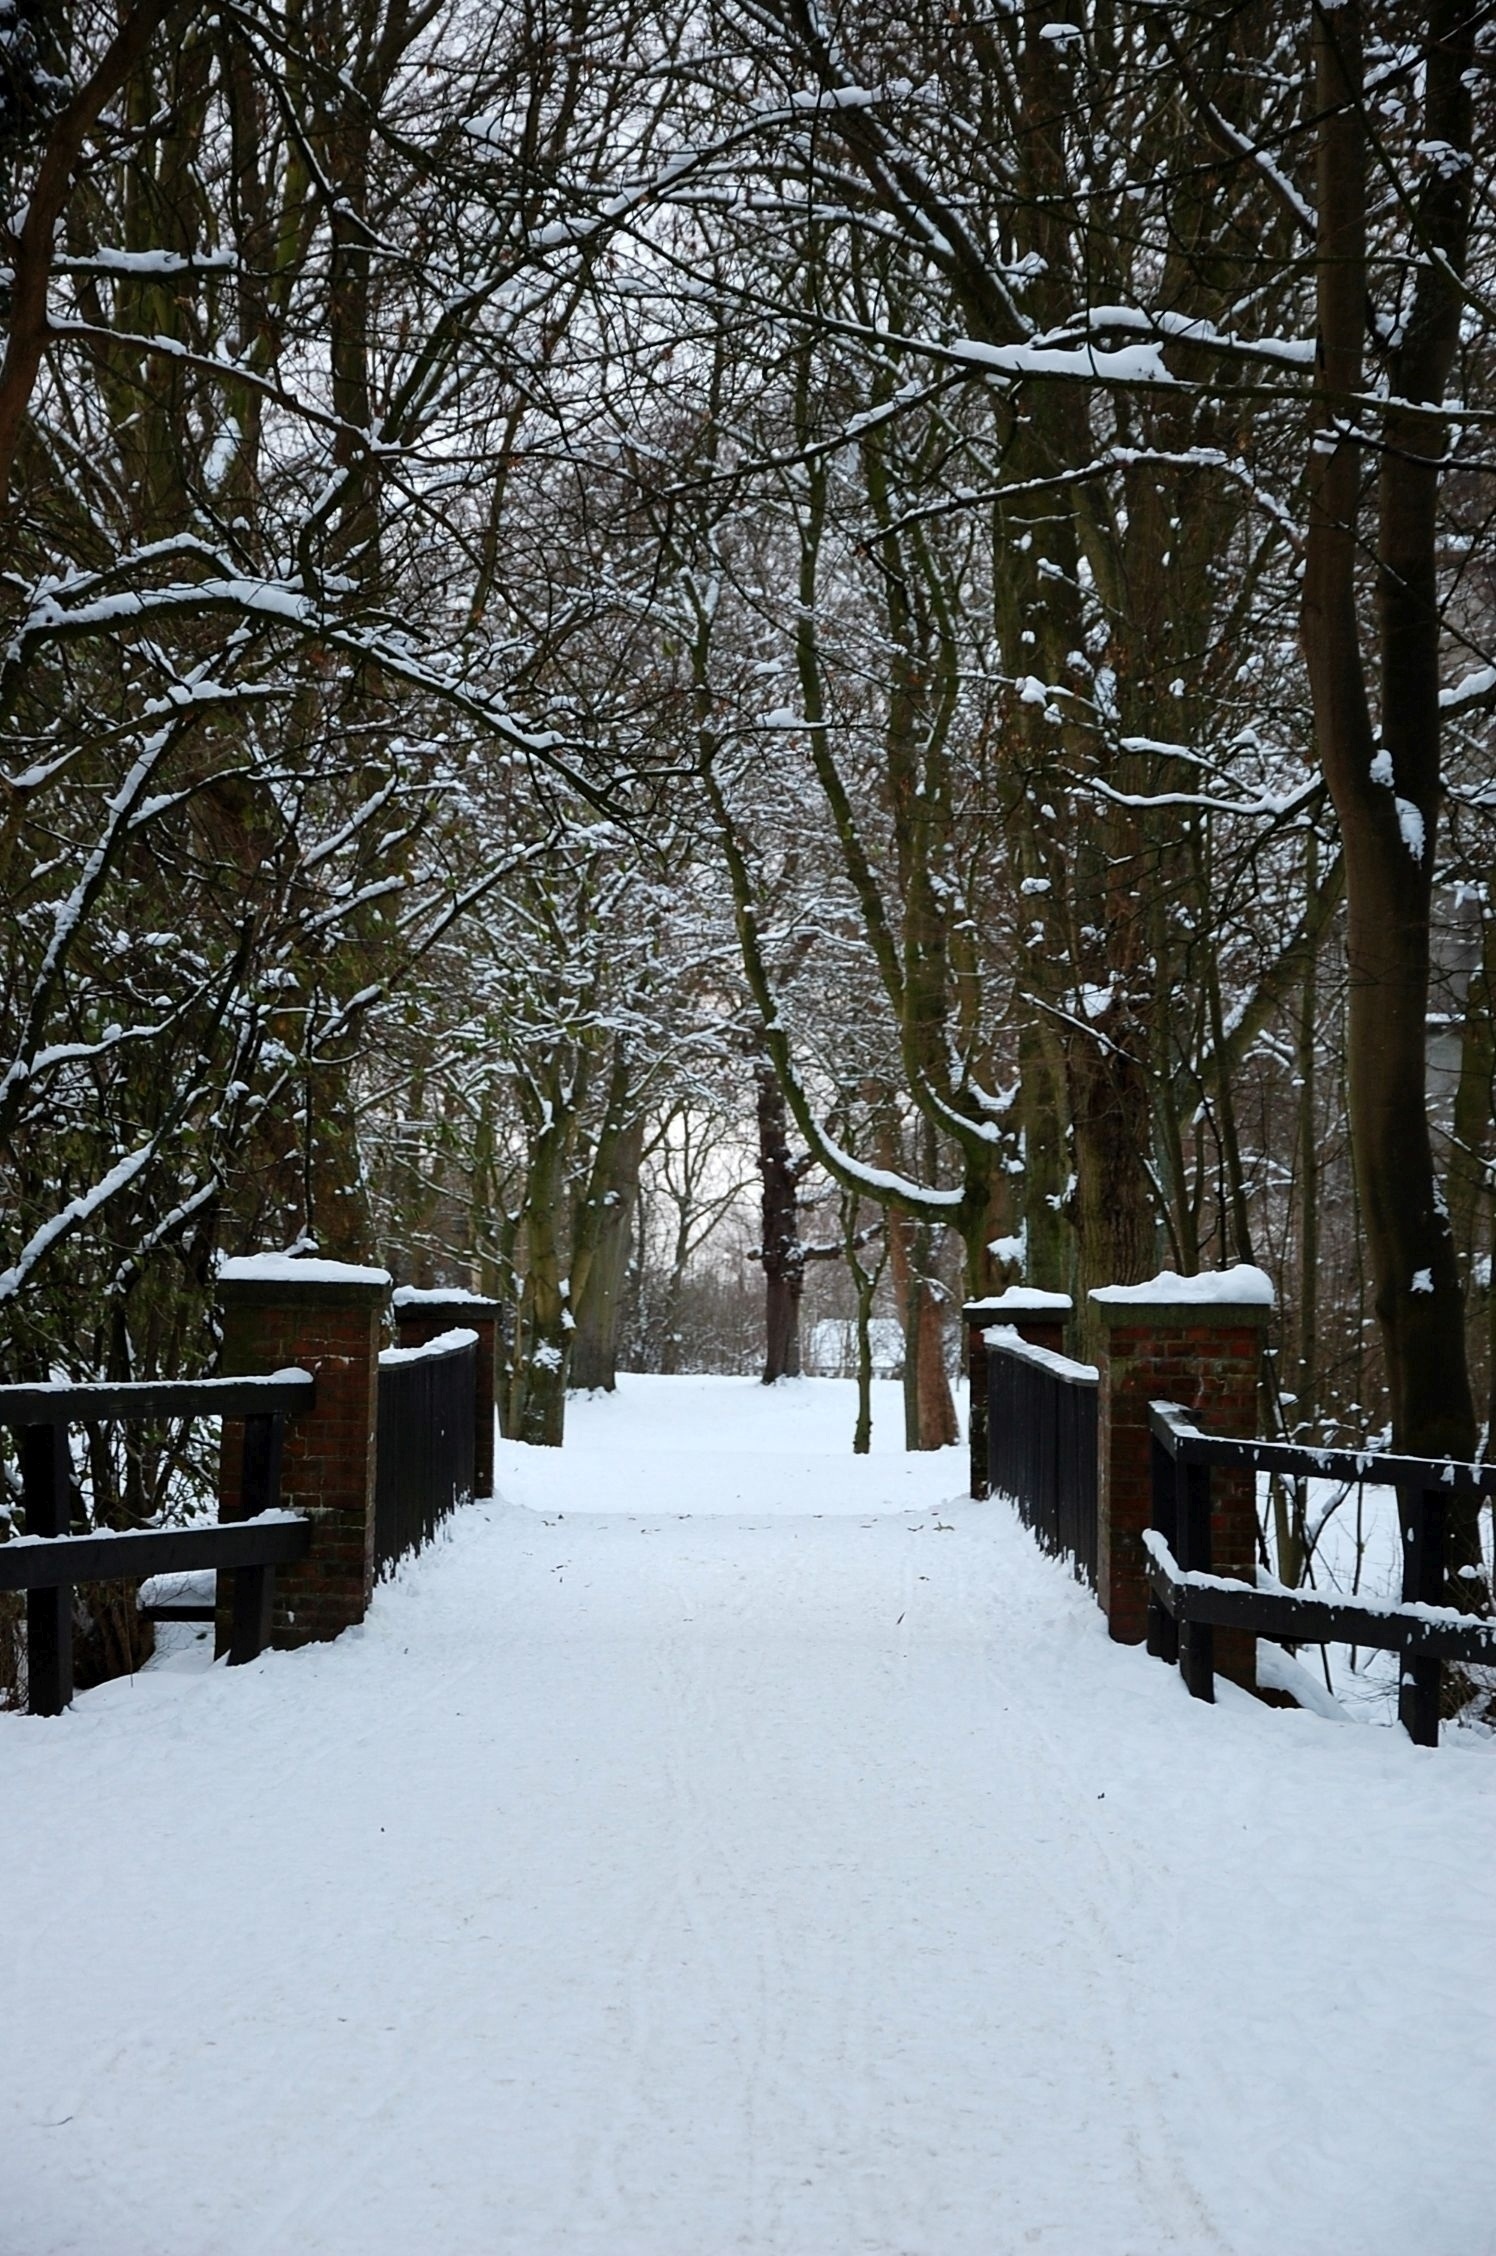
tree, snow, cold, winter, bridge, weather, snowy, season, blizzard, frosty, wintry, freezing, winter white, woody plant, winter storm